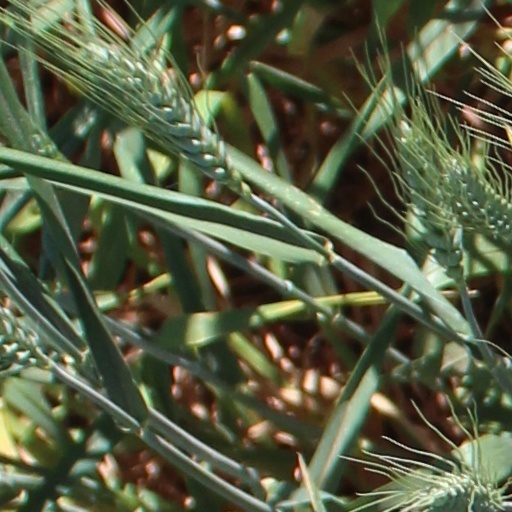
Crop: wheat